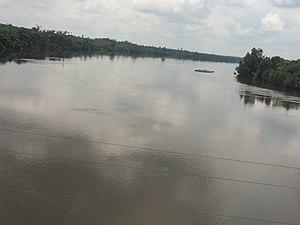
picture of River Wouri in Douala, Littoral Region, Cameroon
Le Wouri est un fleuve camerounais dont l'estuaire est situé à Douala.
Bonabéri, se confond avec la commune d'arrondissement de Douala IV, subdivision de la ville de Douala. La mairie a pour siège le quartier Bonassama. C'est un arrondissement mixte, mêlant zone industrielle, quartiers résidentiels et habitat spontané.